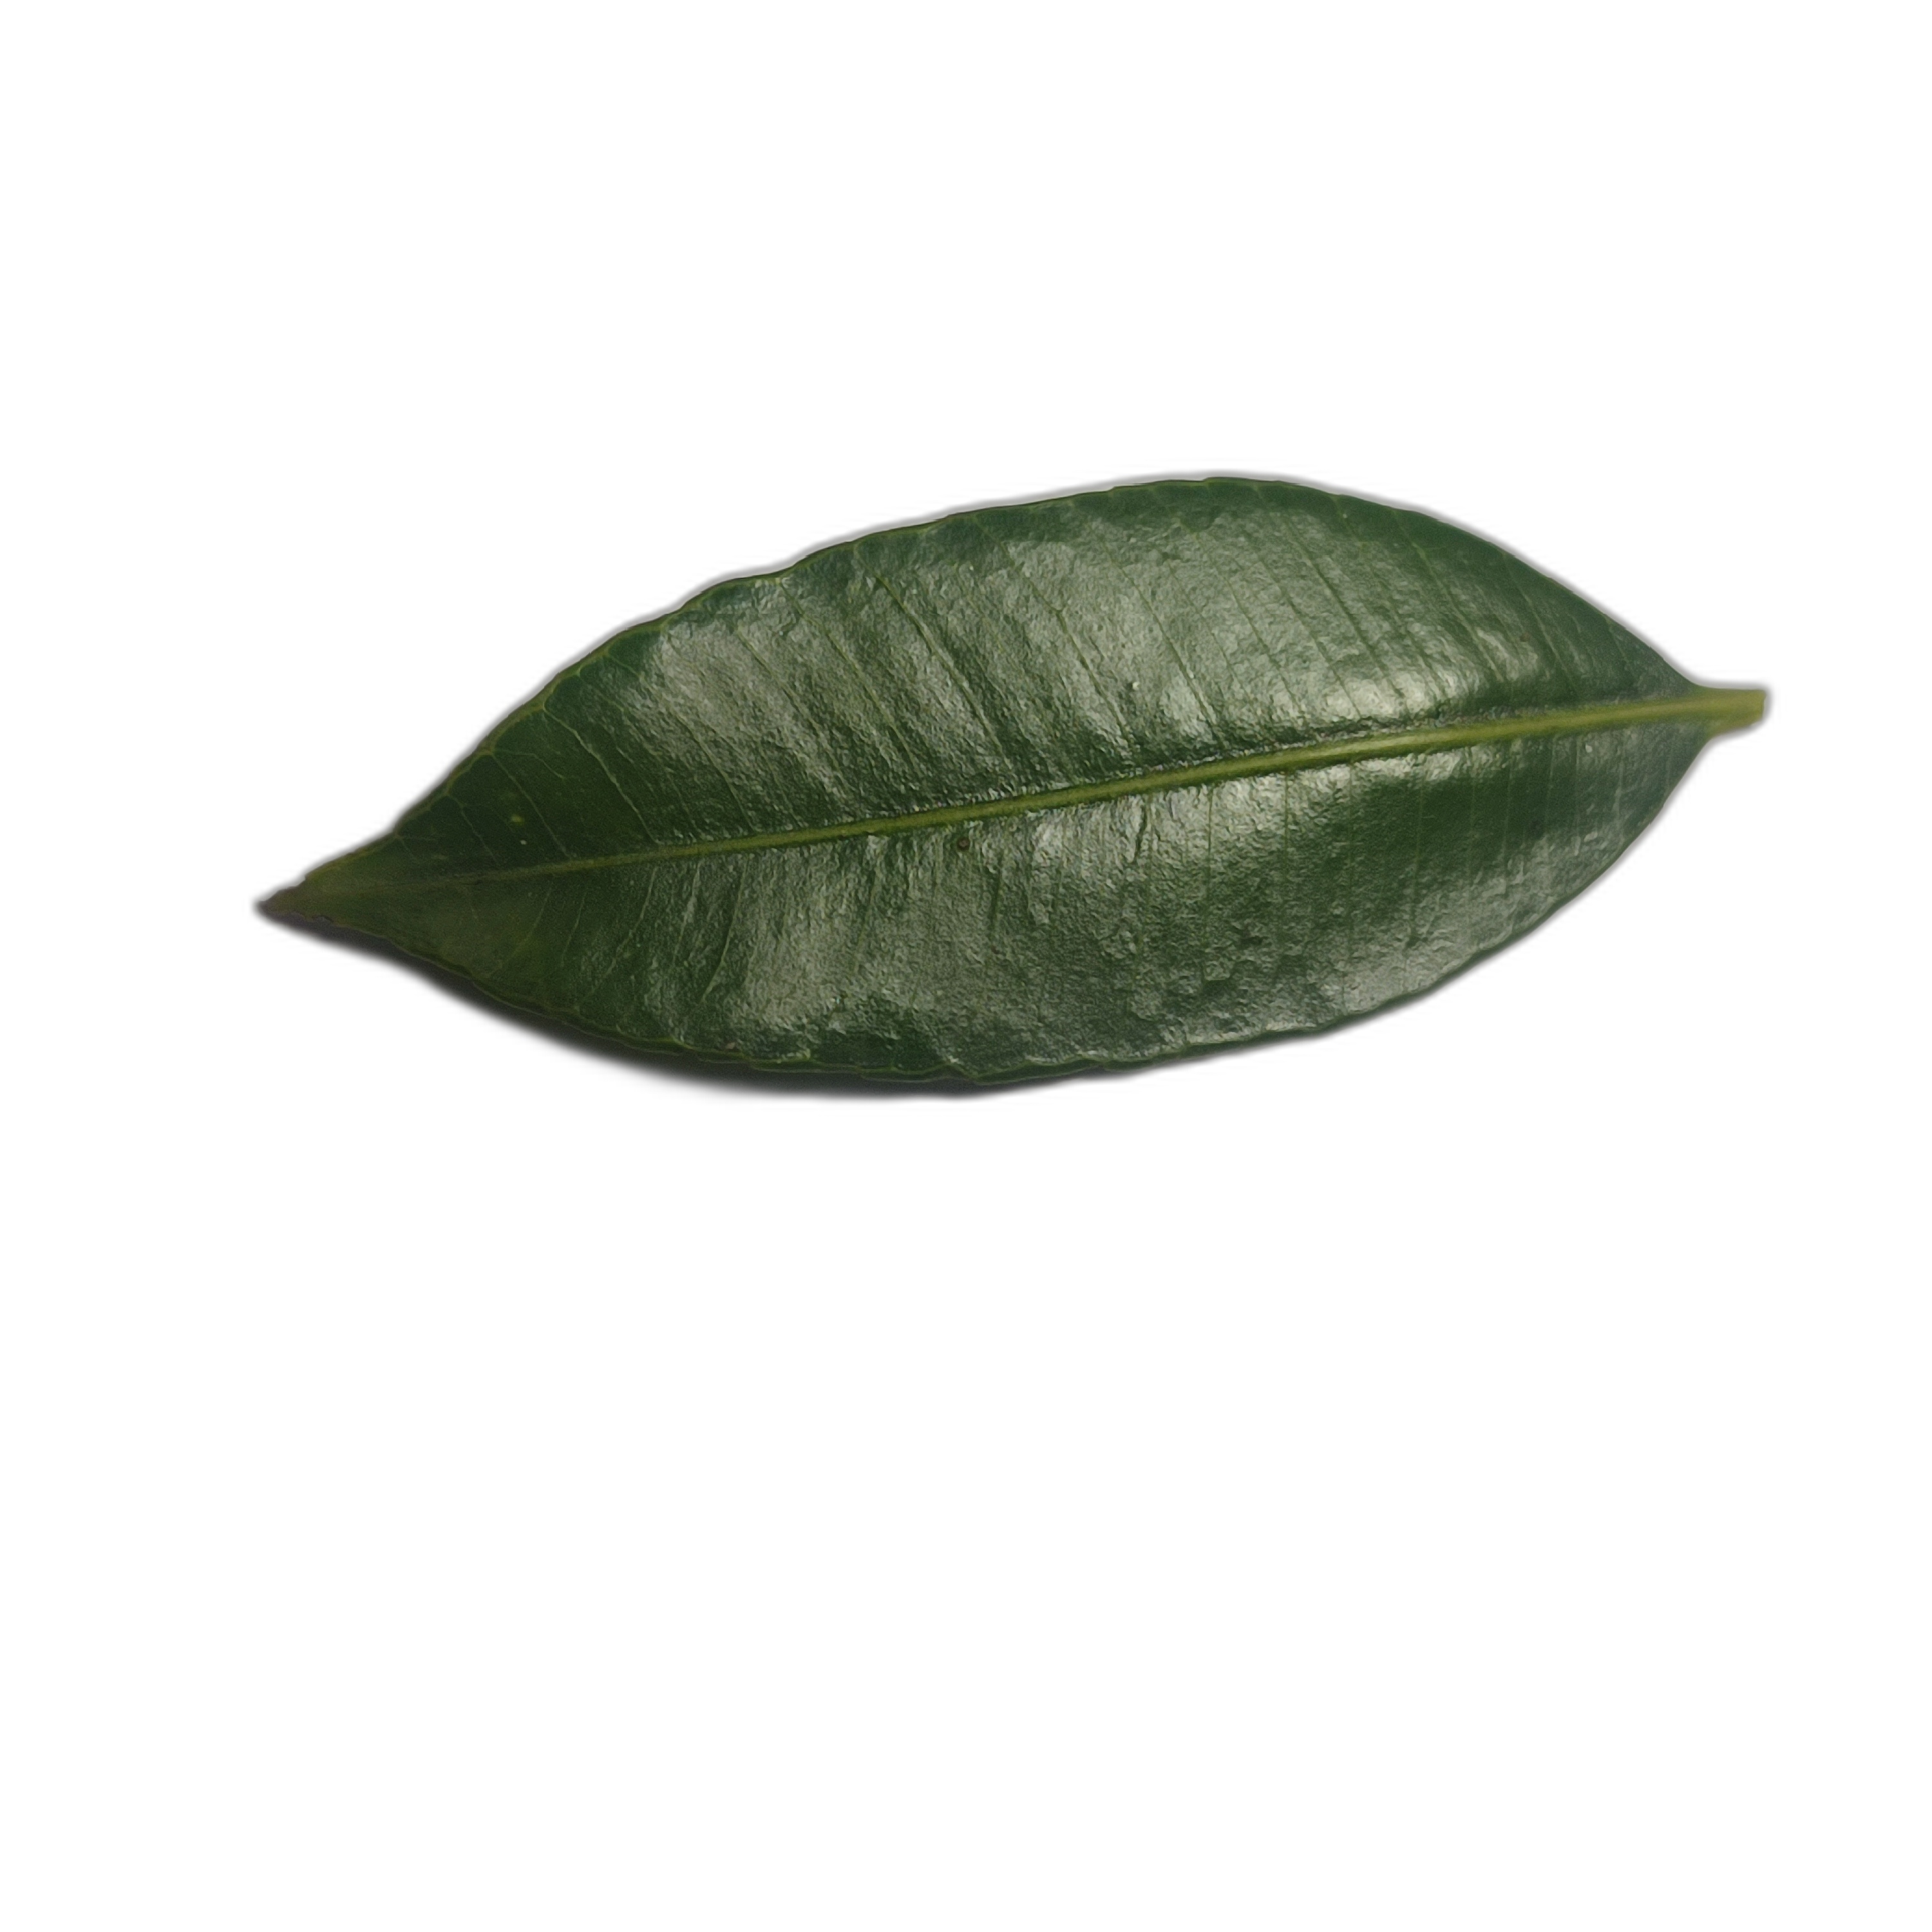
Label: healthy